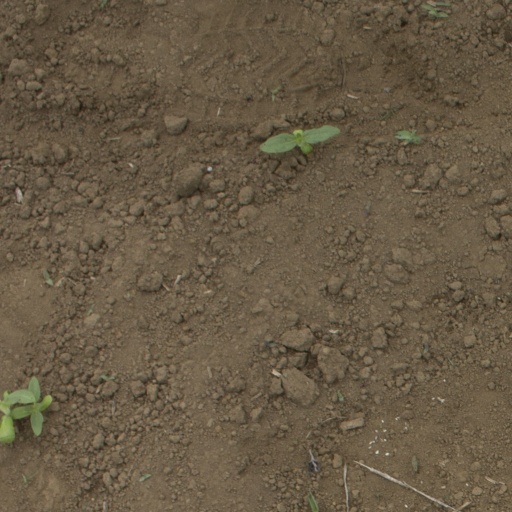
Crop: Jerusalem artichoke